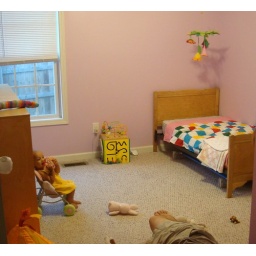
Just the bedding, a window treatment and a few wall decorations are needed like a hand crossstitched blanket made by Grandma.